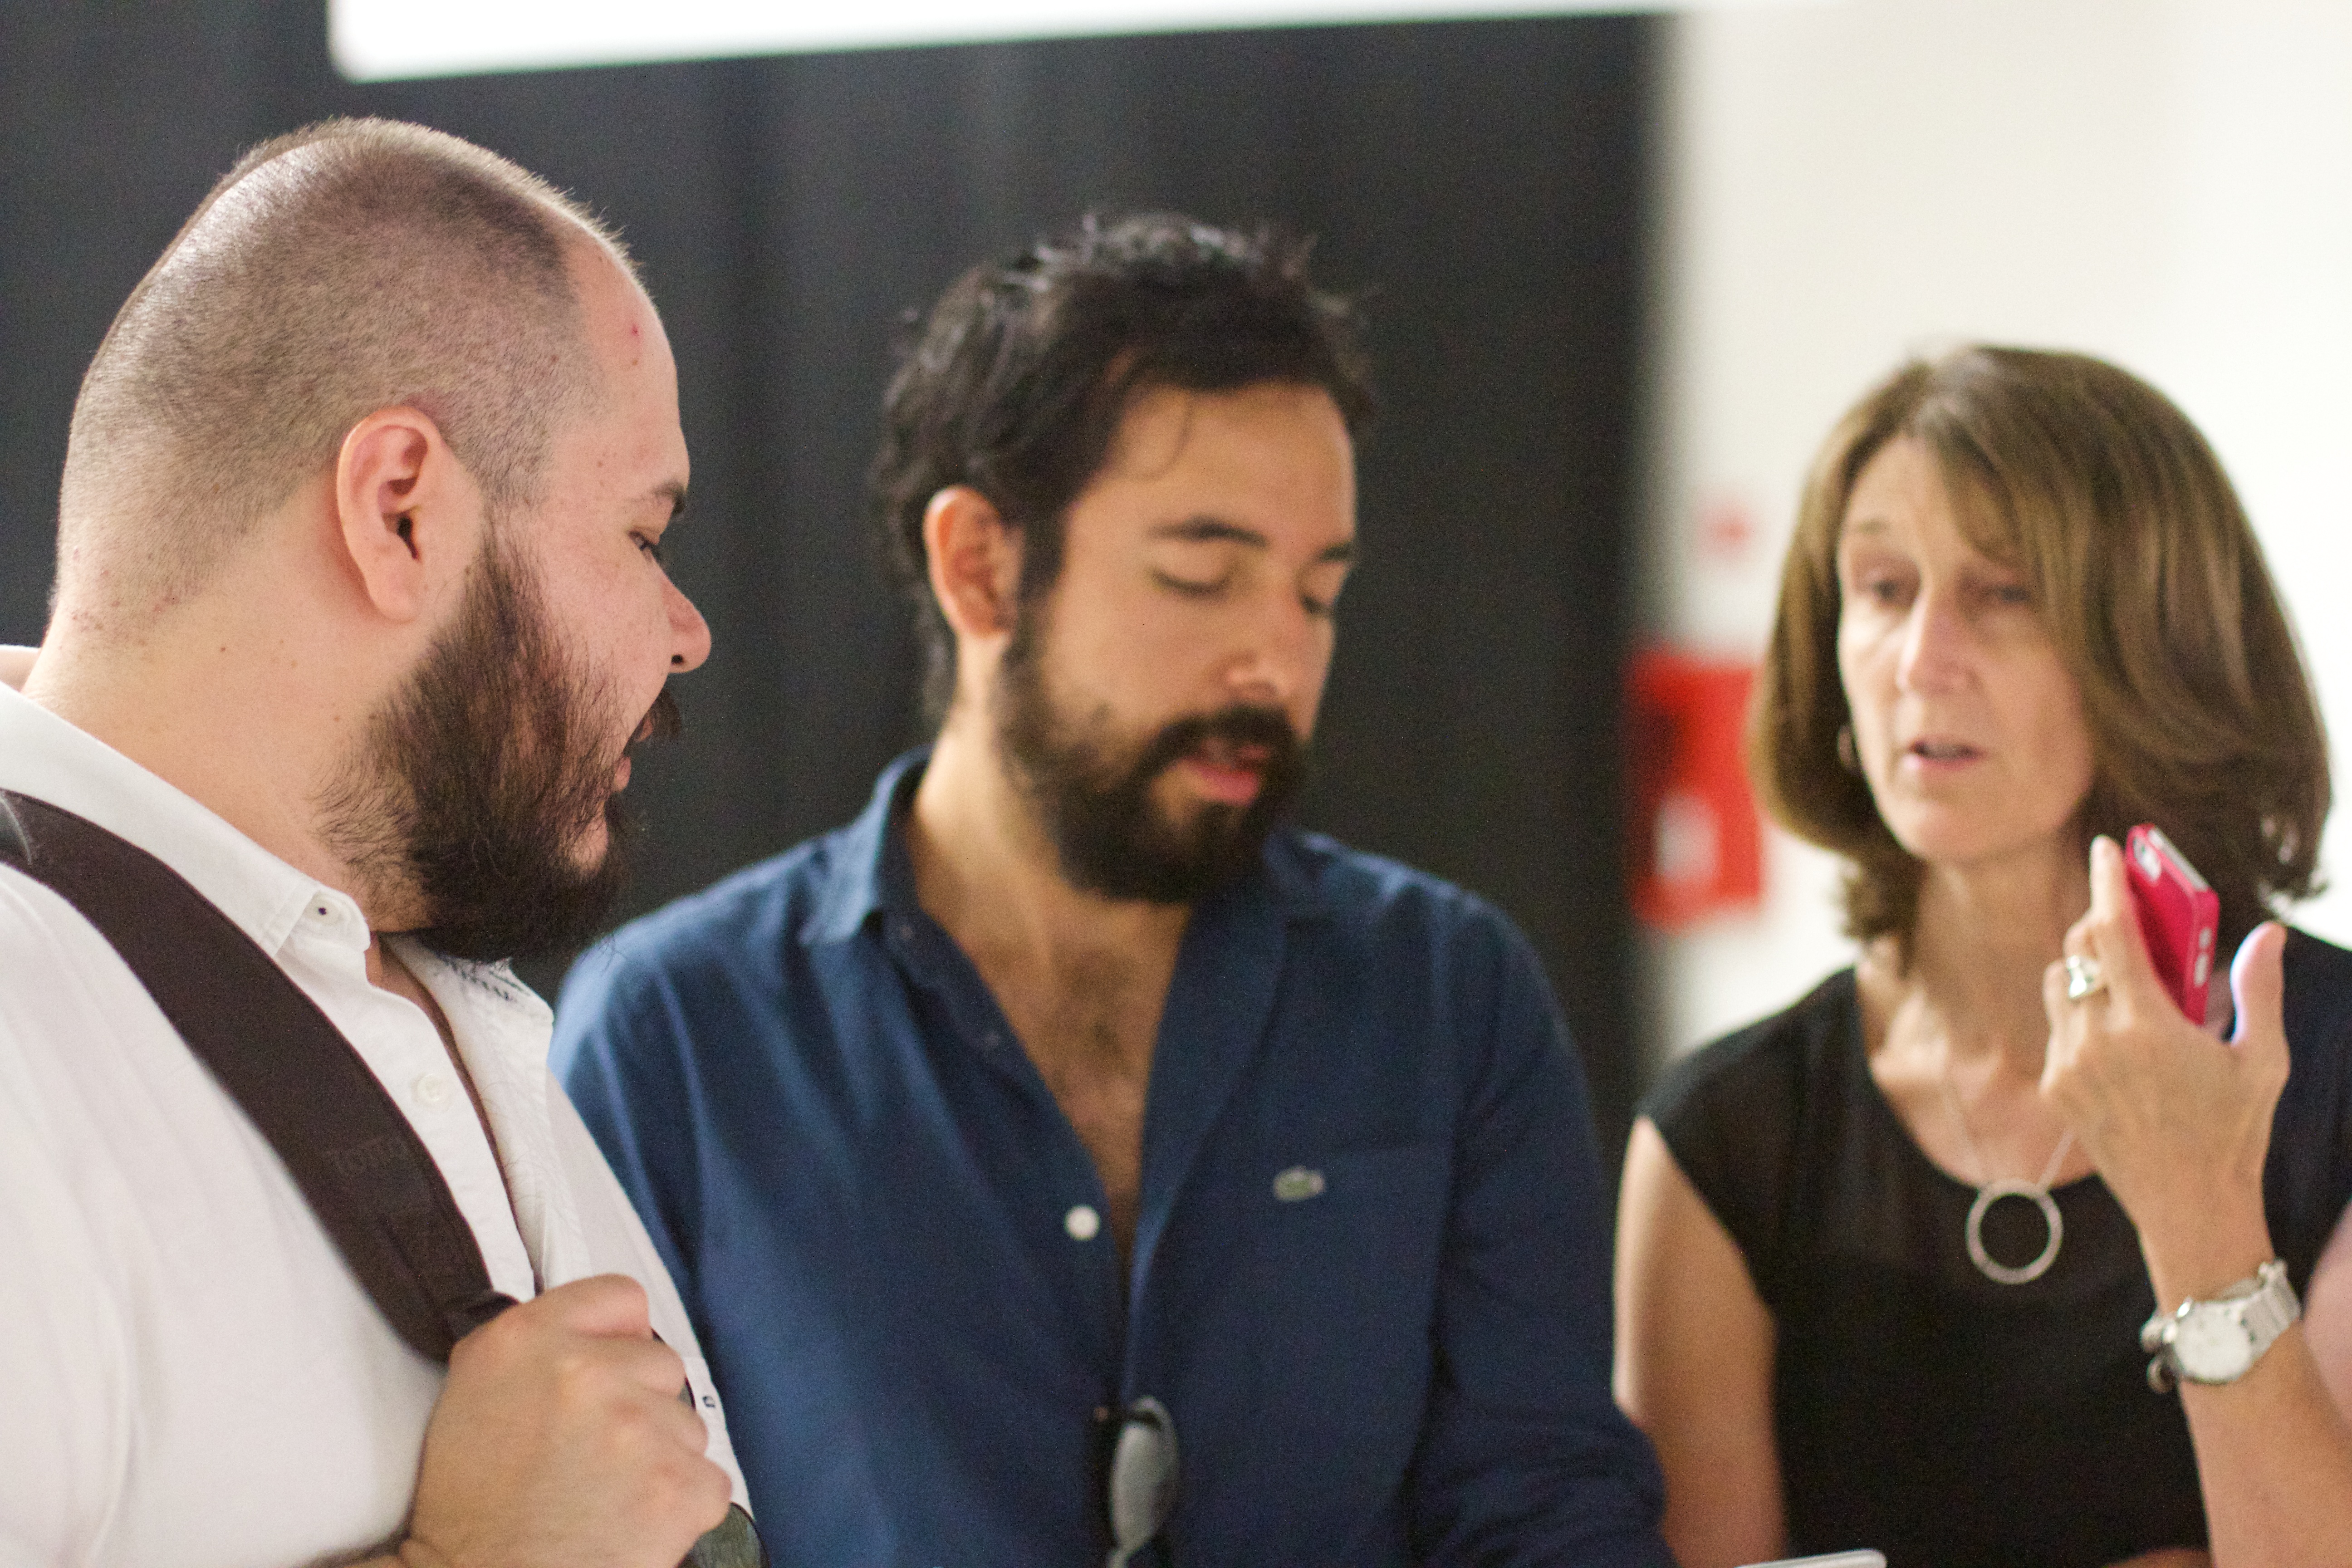
person